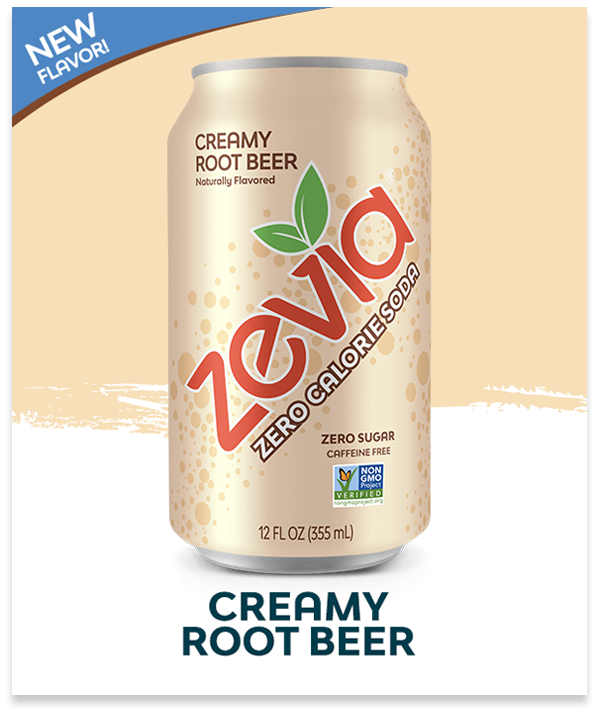
Label: metal